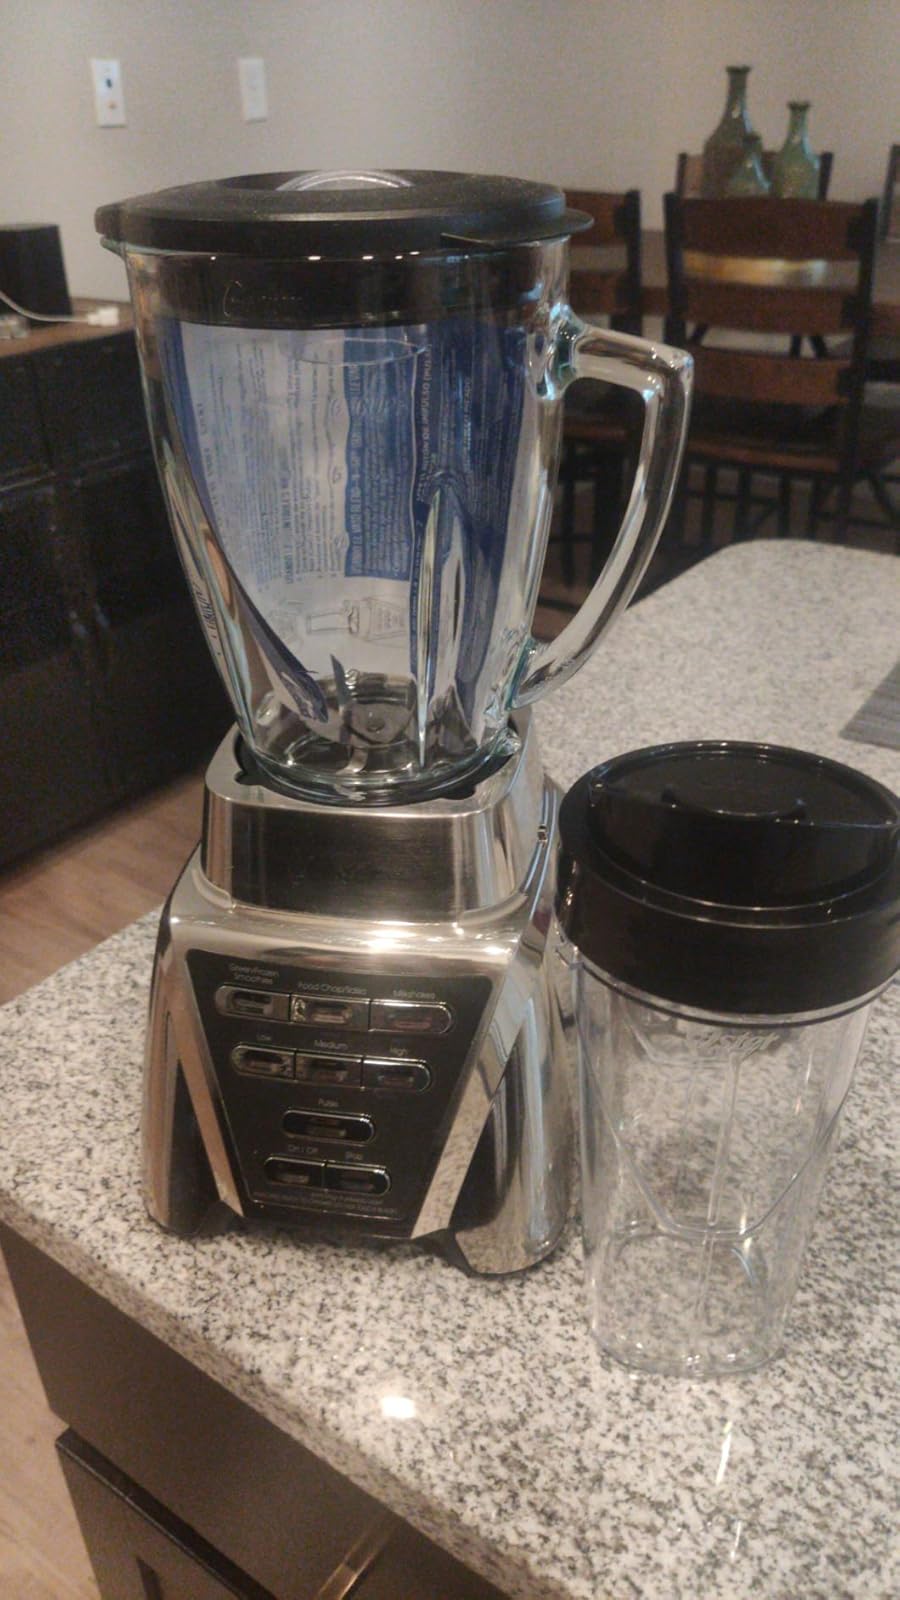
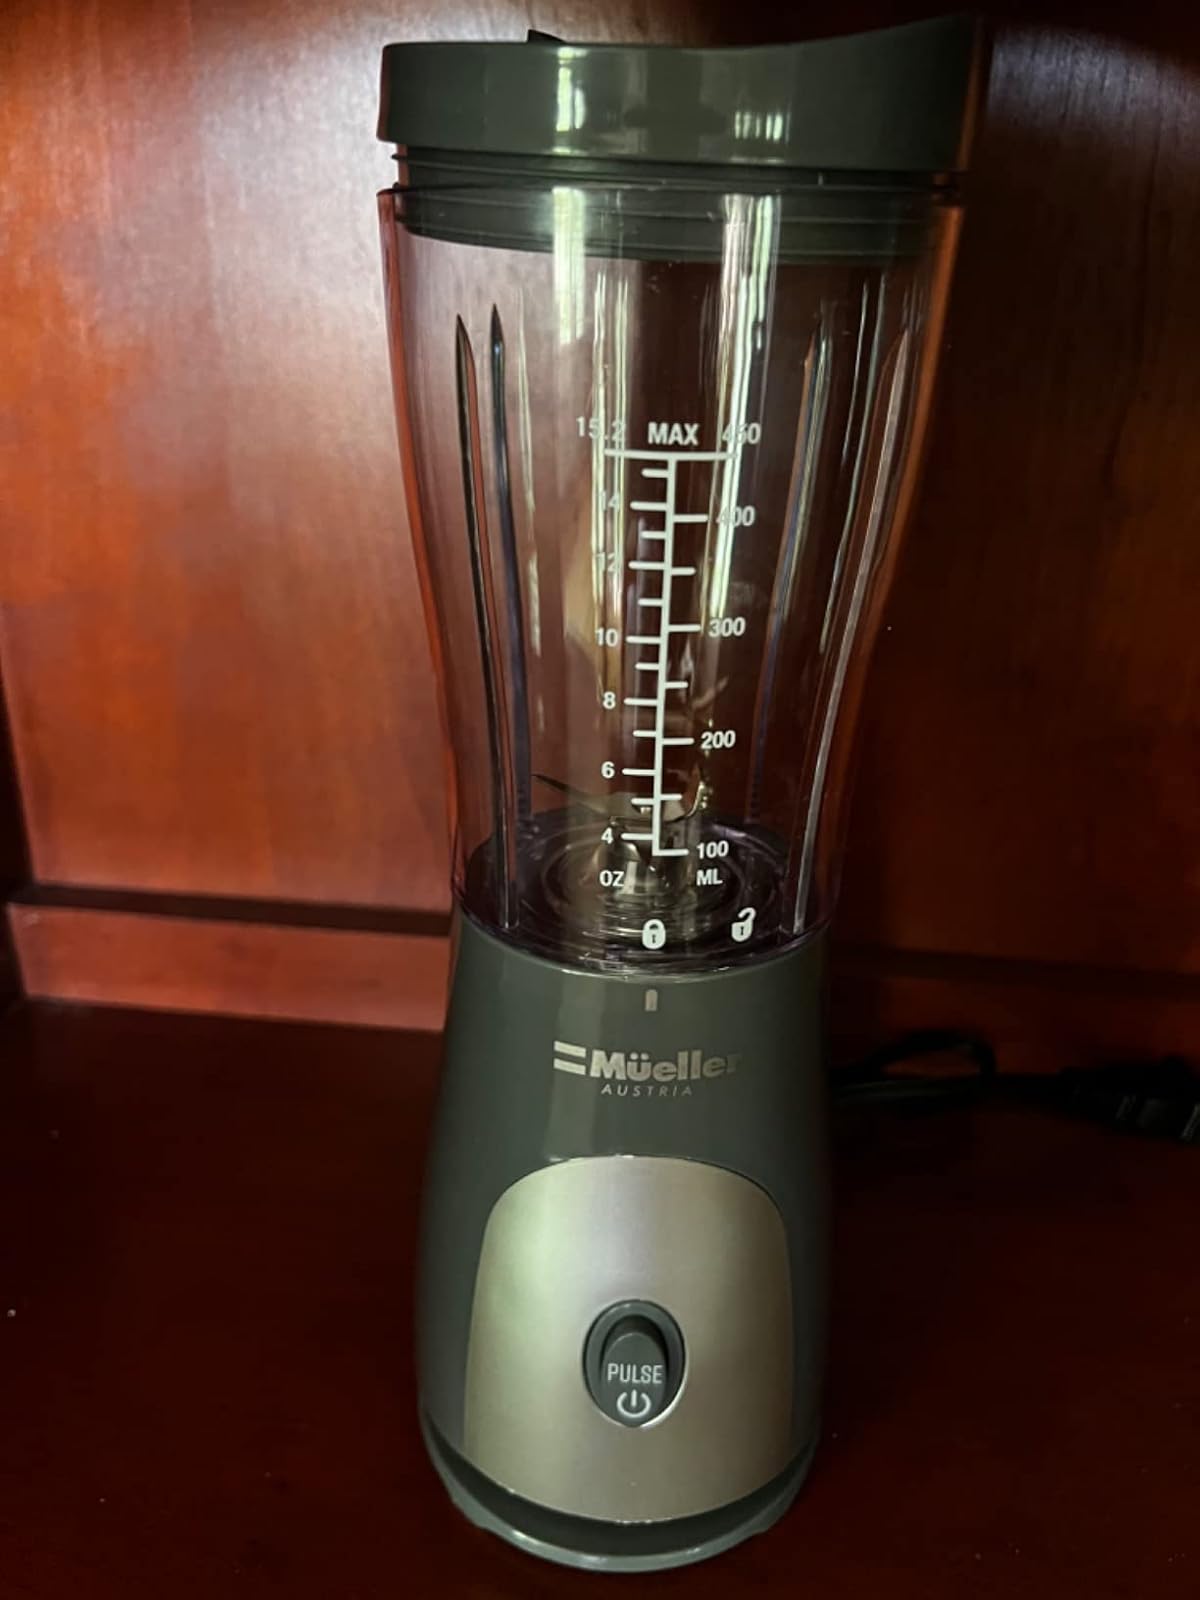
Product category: items_blender
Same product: no